Emma di Resburgo

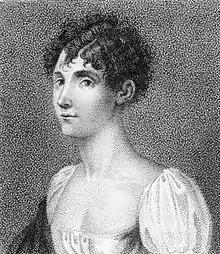
Rosa Morandi, who created the role of Emma, by Giovanni Antonio Sasso

Olfredo, lord of the castle of Tura, Etelia his daughter and the shepherds of the estate sing of their happiness, living as they do in peace. These pastoral festivities are however interrupted by the arrival of the Earl of Lanark, Norcesto. A herald then proclaims that it is forbidden to grant asylum to Edemondo, who forfeited the title of Earl of Lanark and has been on the run since he was accused of murdering his father. Olfredo, who does not seem convinced of the guilt of Edemondo, then reminds Norcesto of the circumstances in which the Earl of Lanark was murdered. Edemondo was discovered by his father's bloody corpse, holding a dagger. His insistence that he had not murdered his father did not convince others. After he was accused of the crime Edemondo disappeared, as did his wife, Emma, and their son. Norcesto's father then took the title of the Earl of Lanark and upon his death Norcesto inherited the title. Norcesto seems to dislike being reminded of these events, and goes into the castle. Then a wandering bard appears and is welcomed by Olfredo. This is really Emma in disguise, who has resorted to this device in order to be near her son, Elvino. The boy has been sheltered in the castle by Olfredo, unknown to all but himself and Emma, since both his parents fled. Olfredo assures Emma that he will protect her and her son.